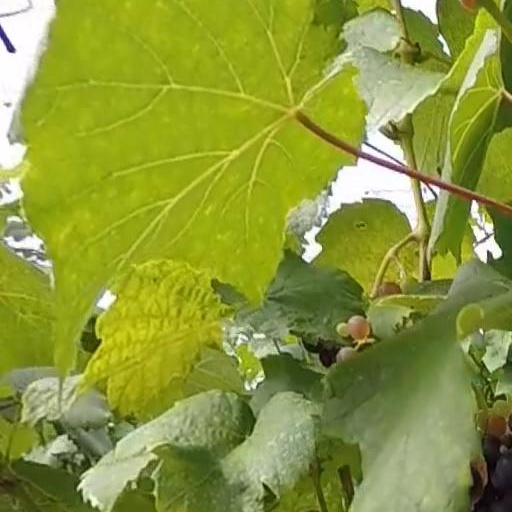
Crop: grape